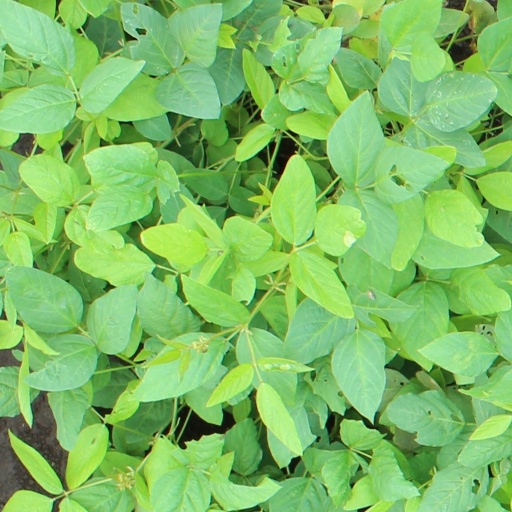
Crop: soybean